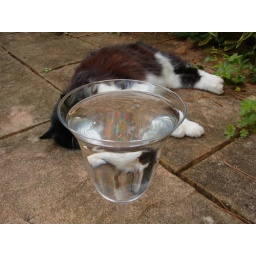
cat in glass